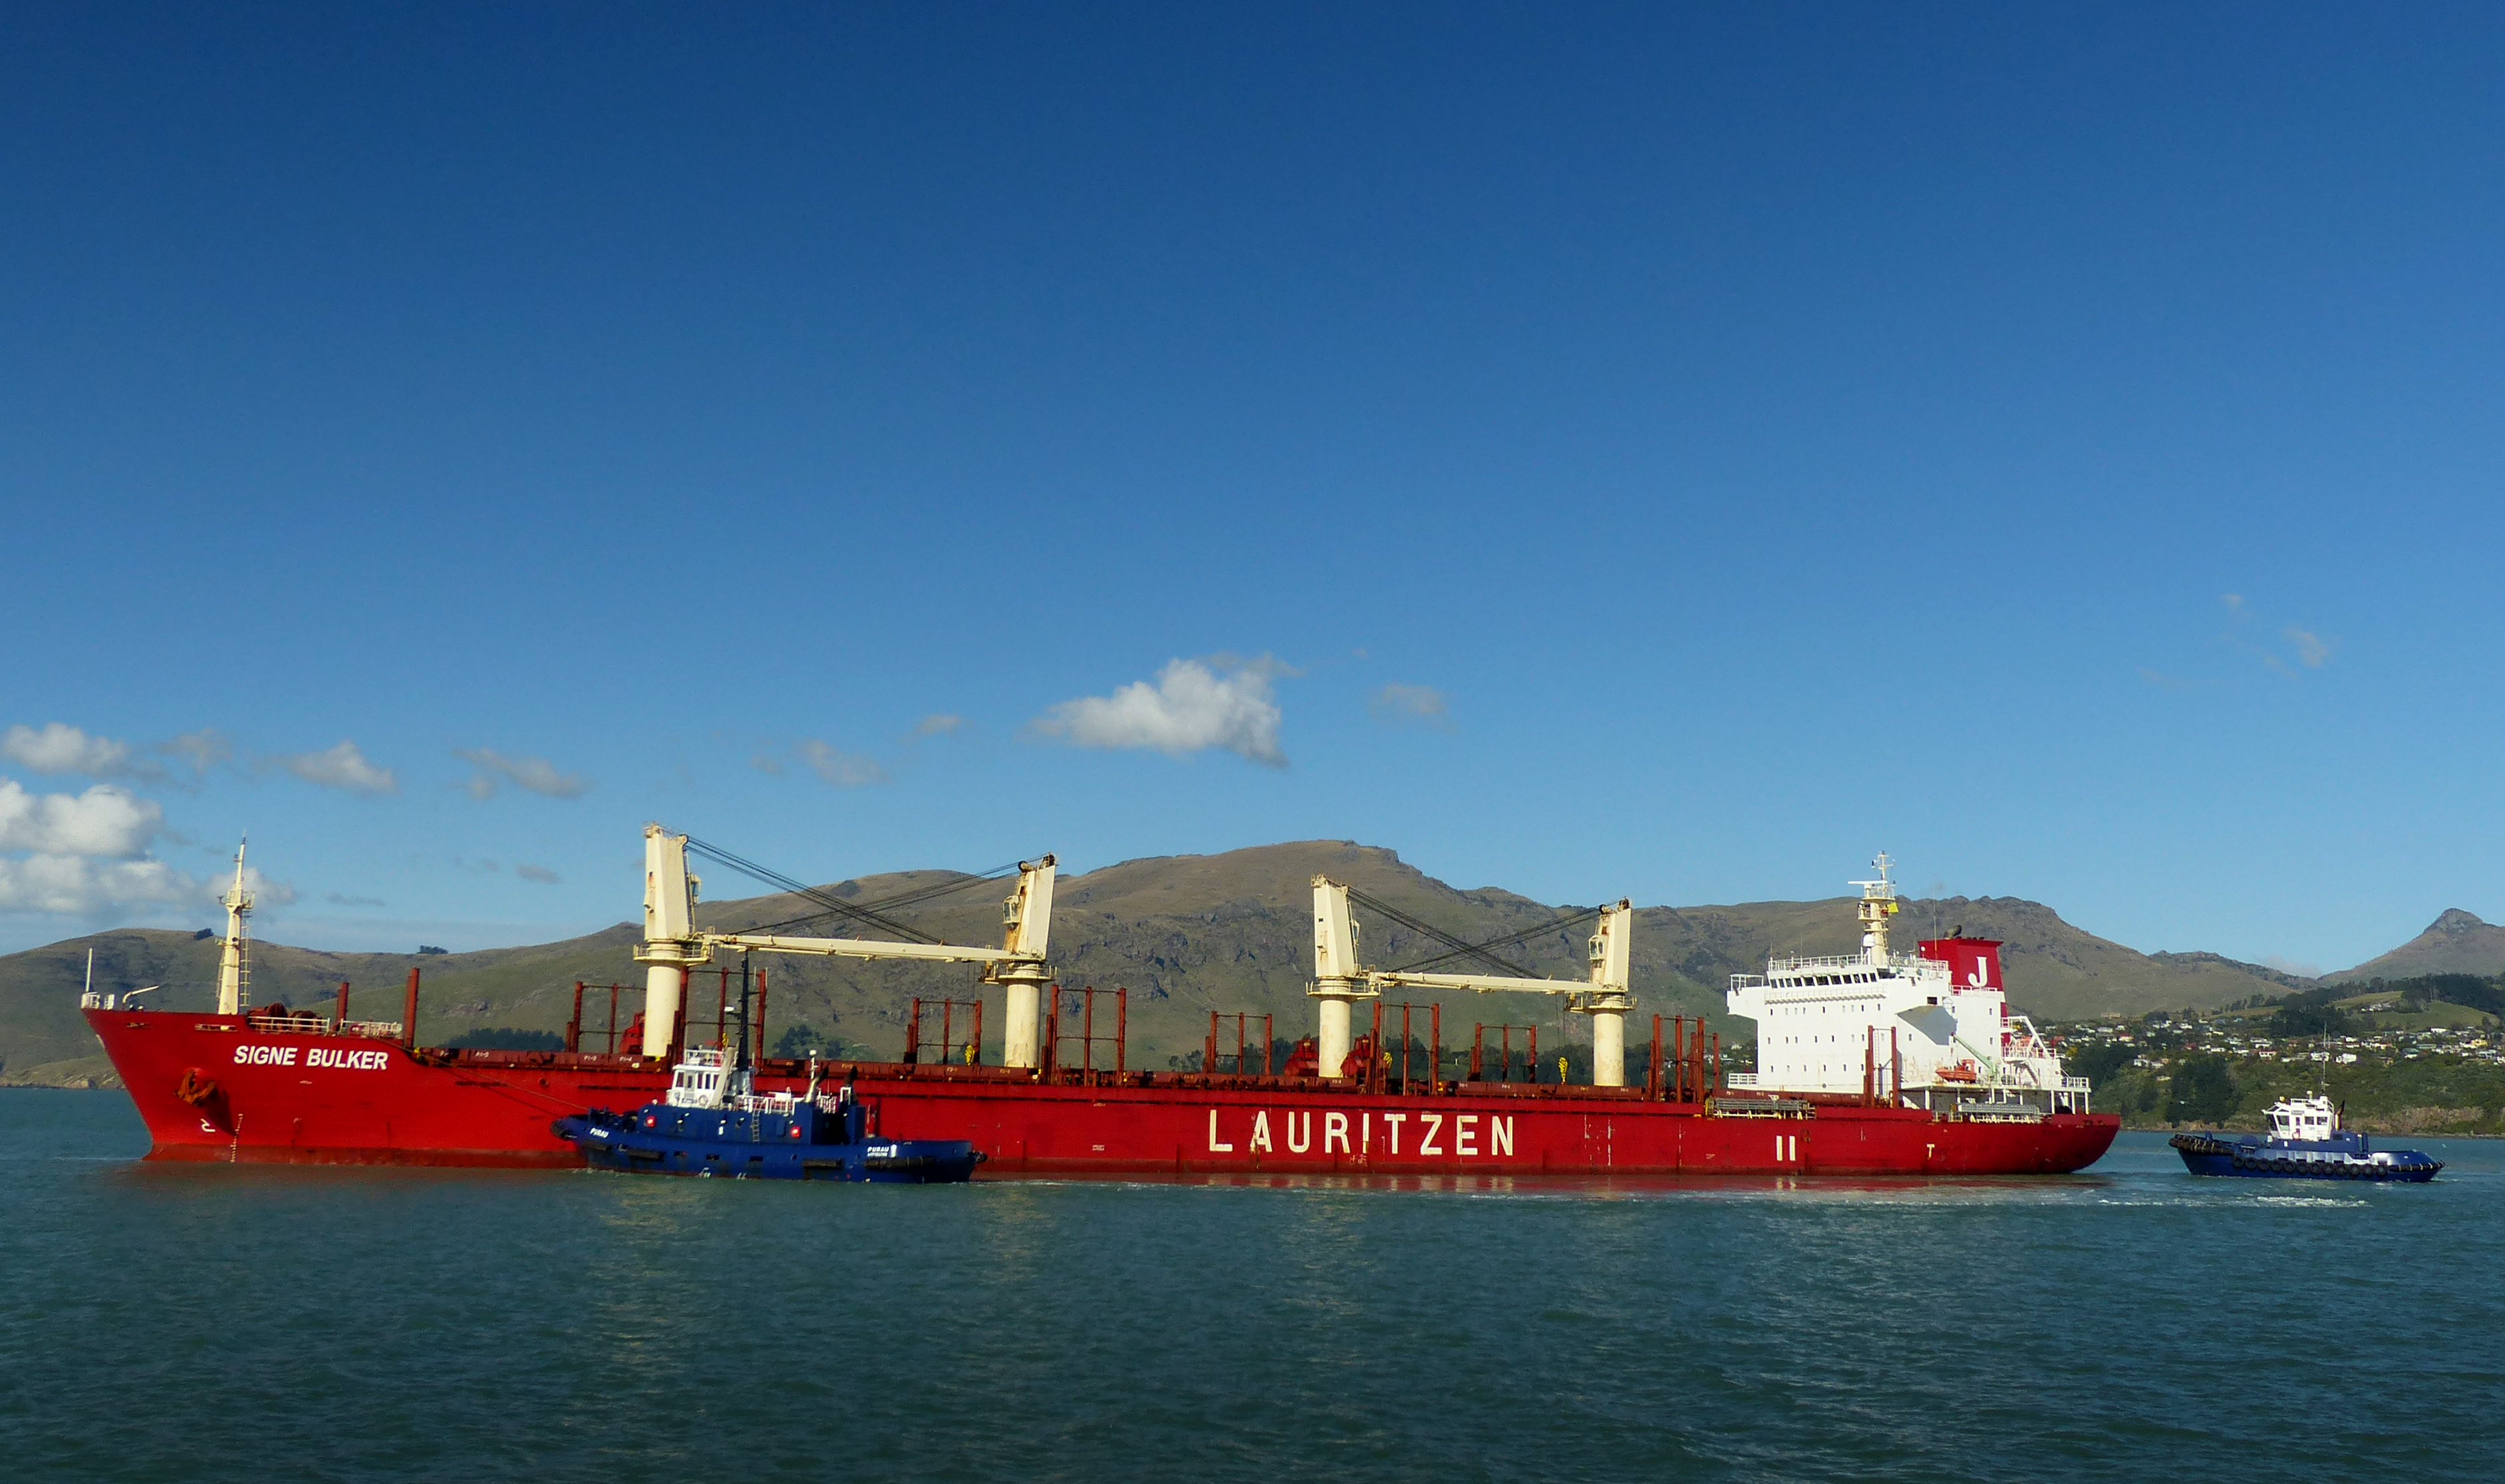
sea, boat, ship, vehicle, harbor, cargo ship, waterway, ferry, publicdomain, ships, cargo, marine, channel, lumixfz200, watercraft, watertransport, container ship, freight transport, tank ship, bulk carrier, floating production storage and offloading